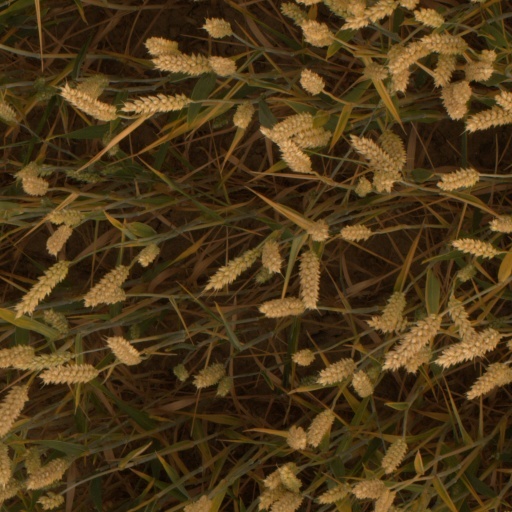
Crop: wheat